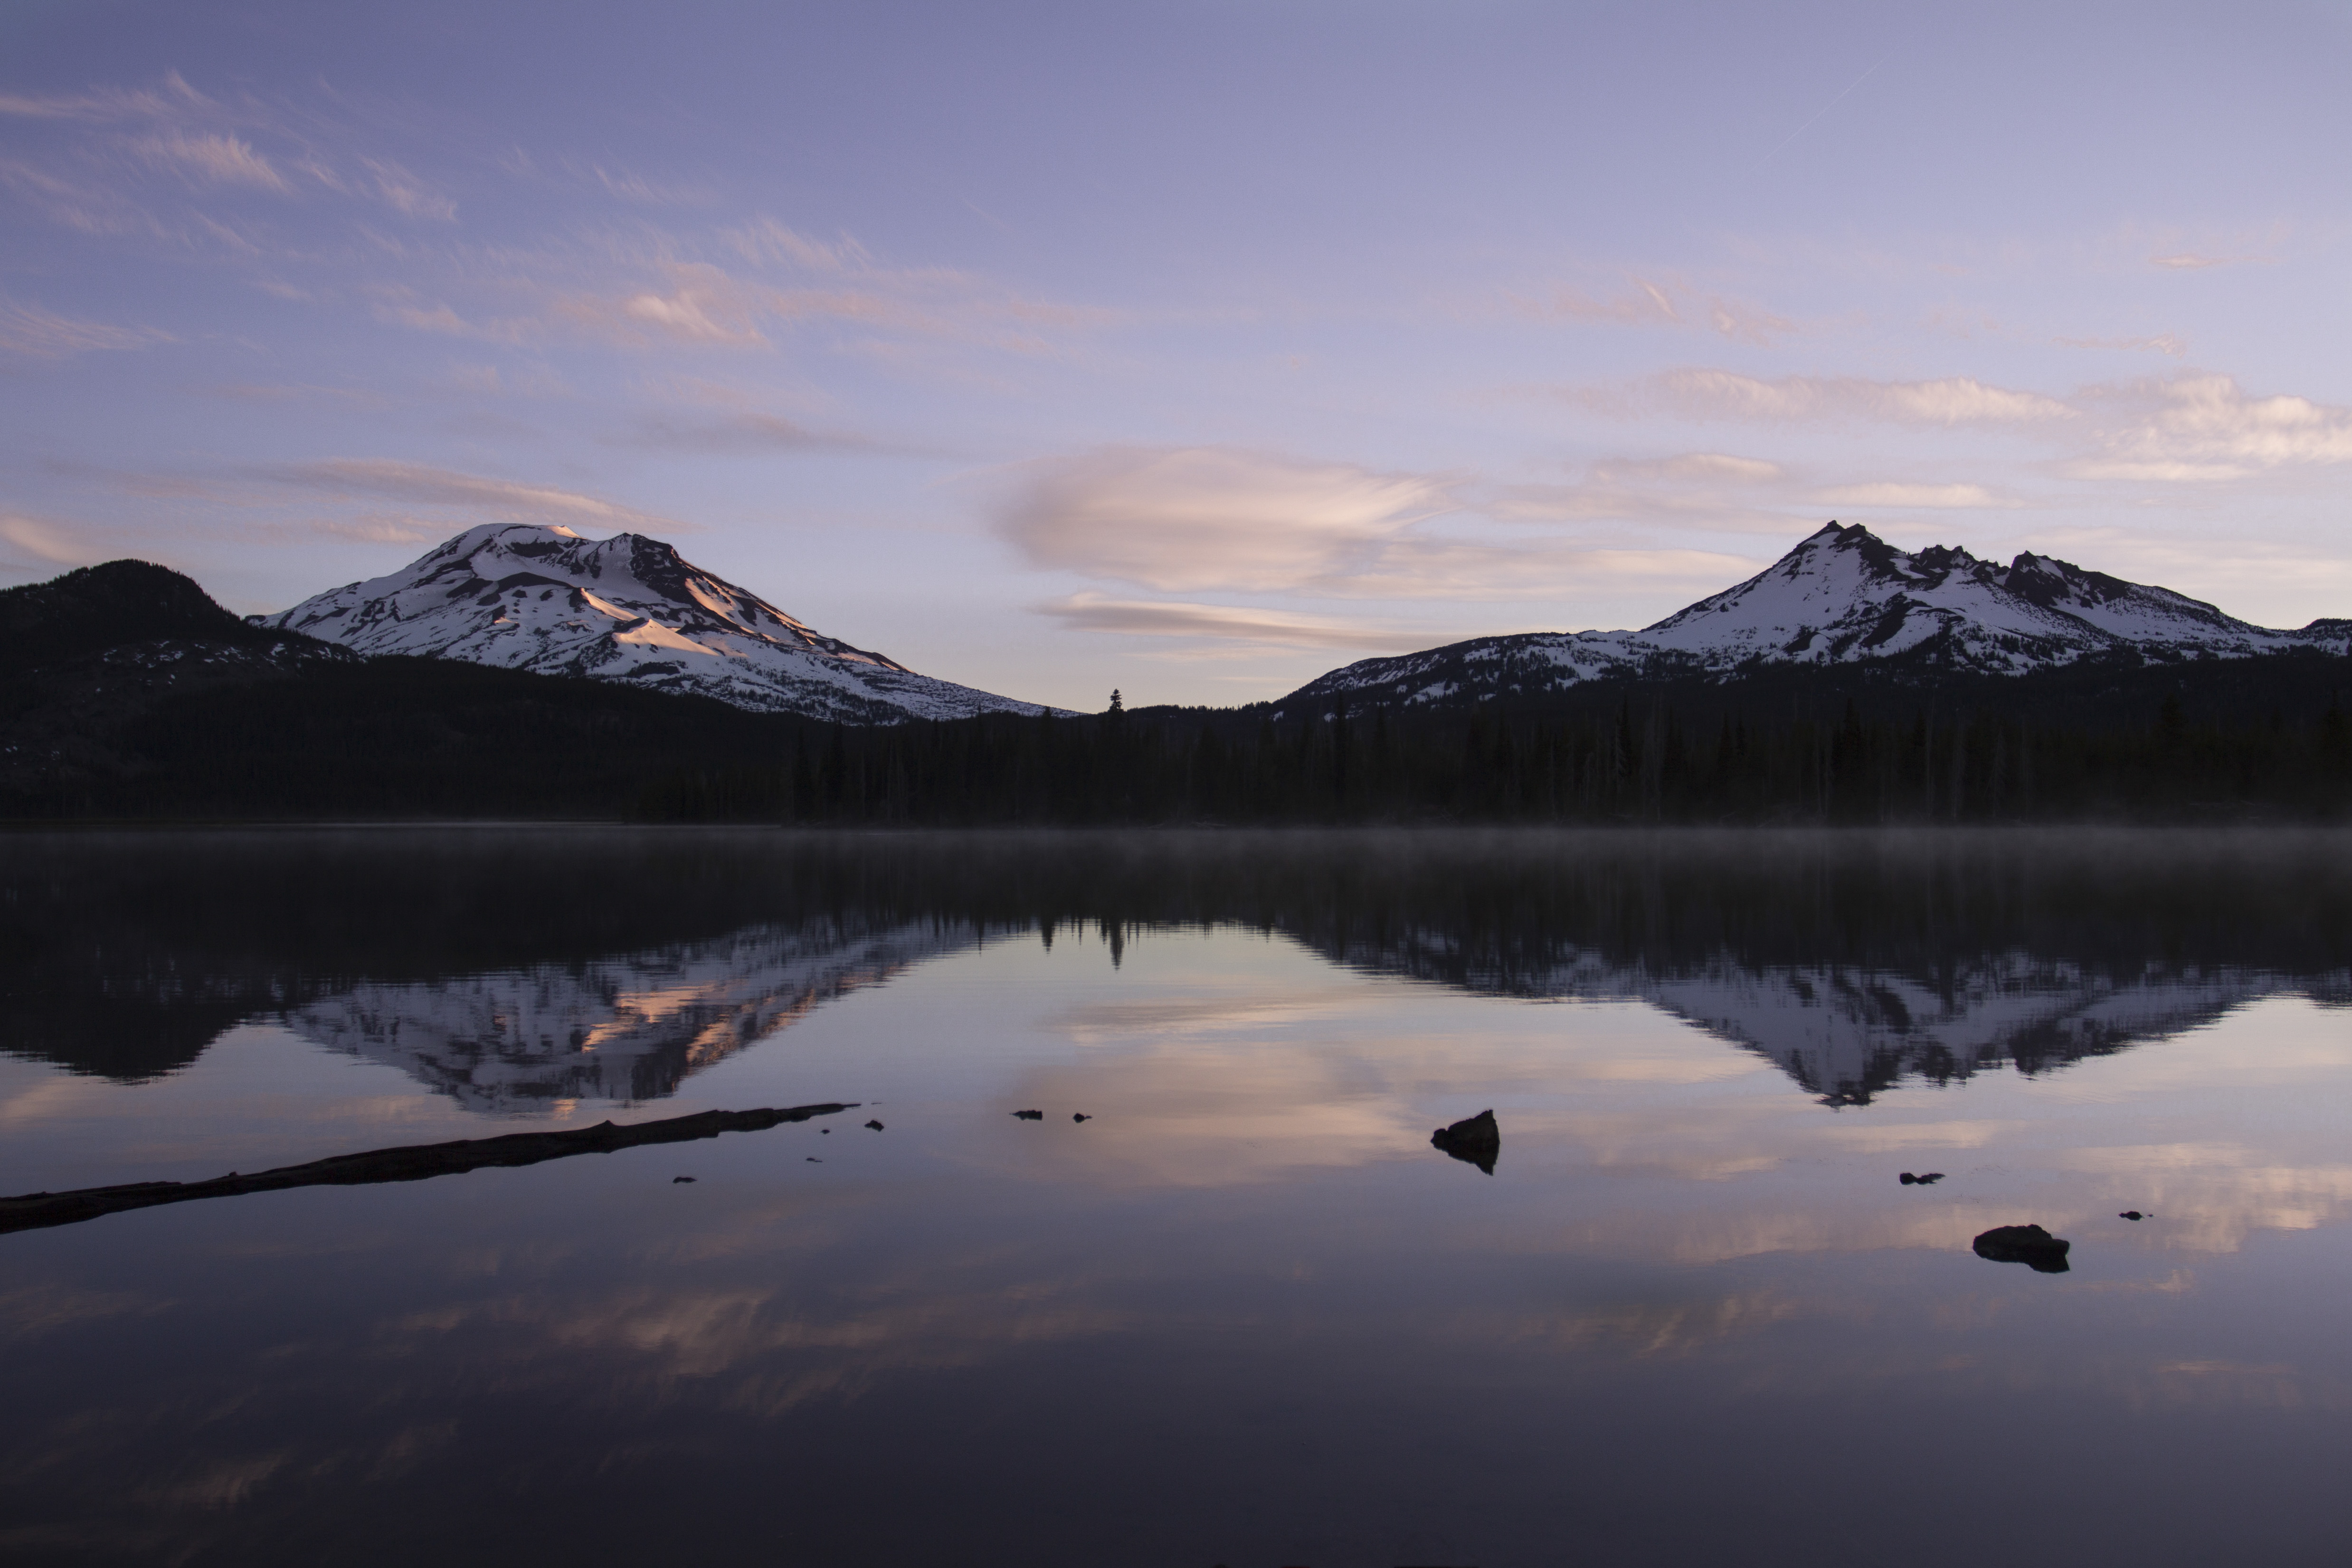
reflection, body of water, sky, nature, mountain, water, highland, mountainous landforms, lake, wilderness, natural landscape, cloud, loch, mountain range, atmospheric phenomenon, morning, sound, tarn, fjord, horizon, fell, calm, glacial landform, landscape, evening, dawn, sea, glacier, dusk, hill, lake district, ocean, winter, snow, ice, glacial lake, arctic, alps, national park, bank, ice cap, sunset, reservoir, massif